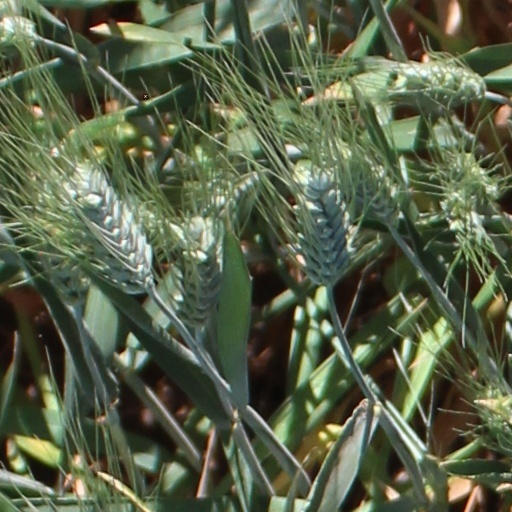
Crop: wheat